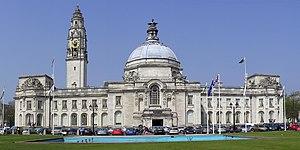
Le City Hall, c'est-à-dire la mairie, est un bâtiment municipal de la ville de Cardiff localisé dans Cathays Park. Construit en calcaire provenant des carrières de l'île de Portland, ce bâtiment devint le cinquième de la ville à servir de centre aux autorités locales de Cardiff lorsqu'il ouvrit ses portes en octobre 1906. Imaginé par les architectes Lanchaster, Stewart et Rickards, son style est d'inspiration Renaissance anglaise et Renaissance française.